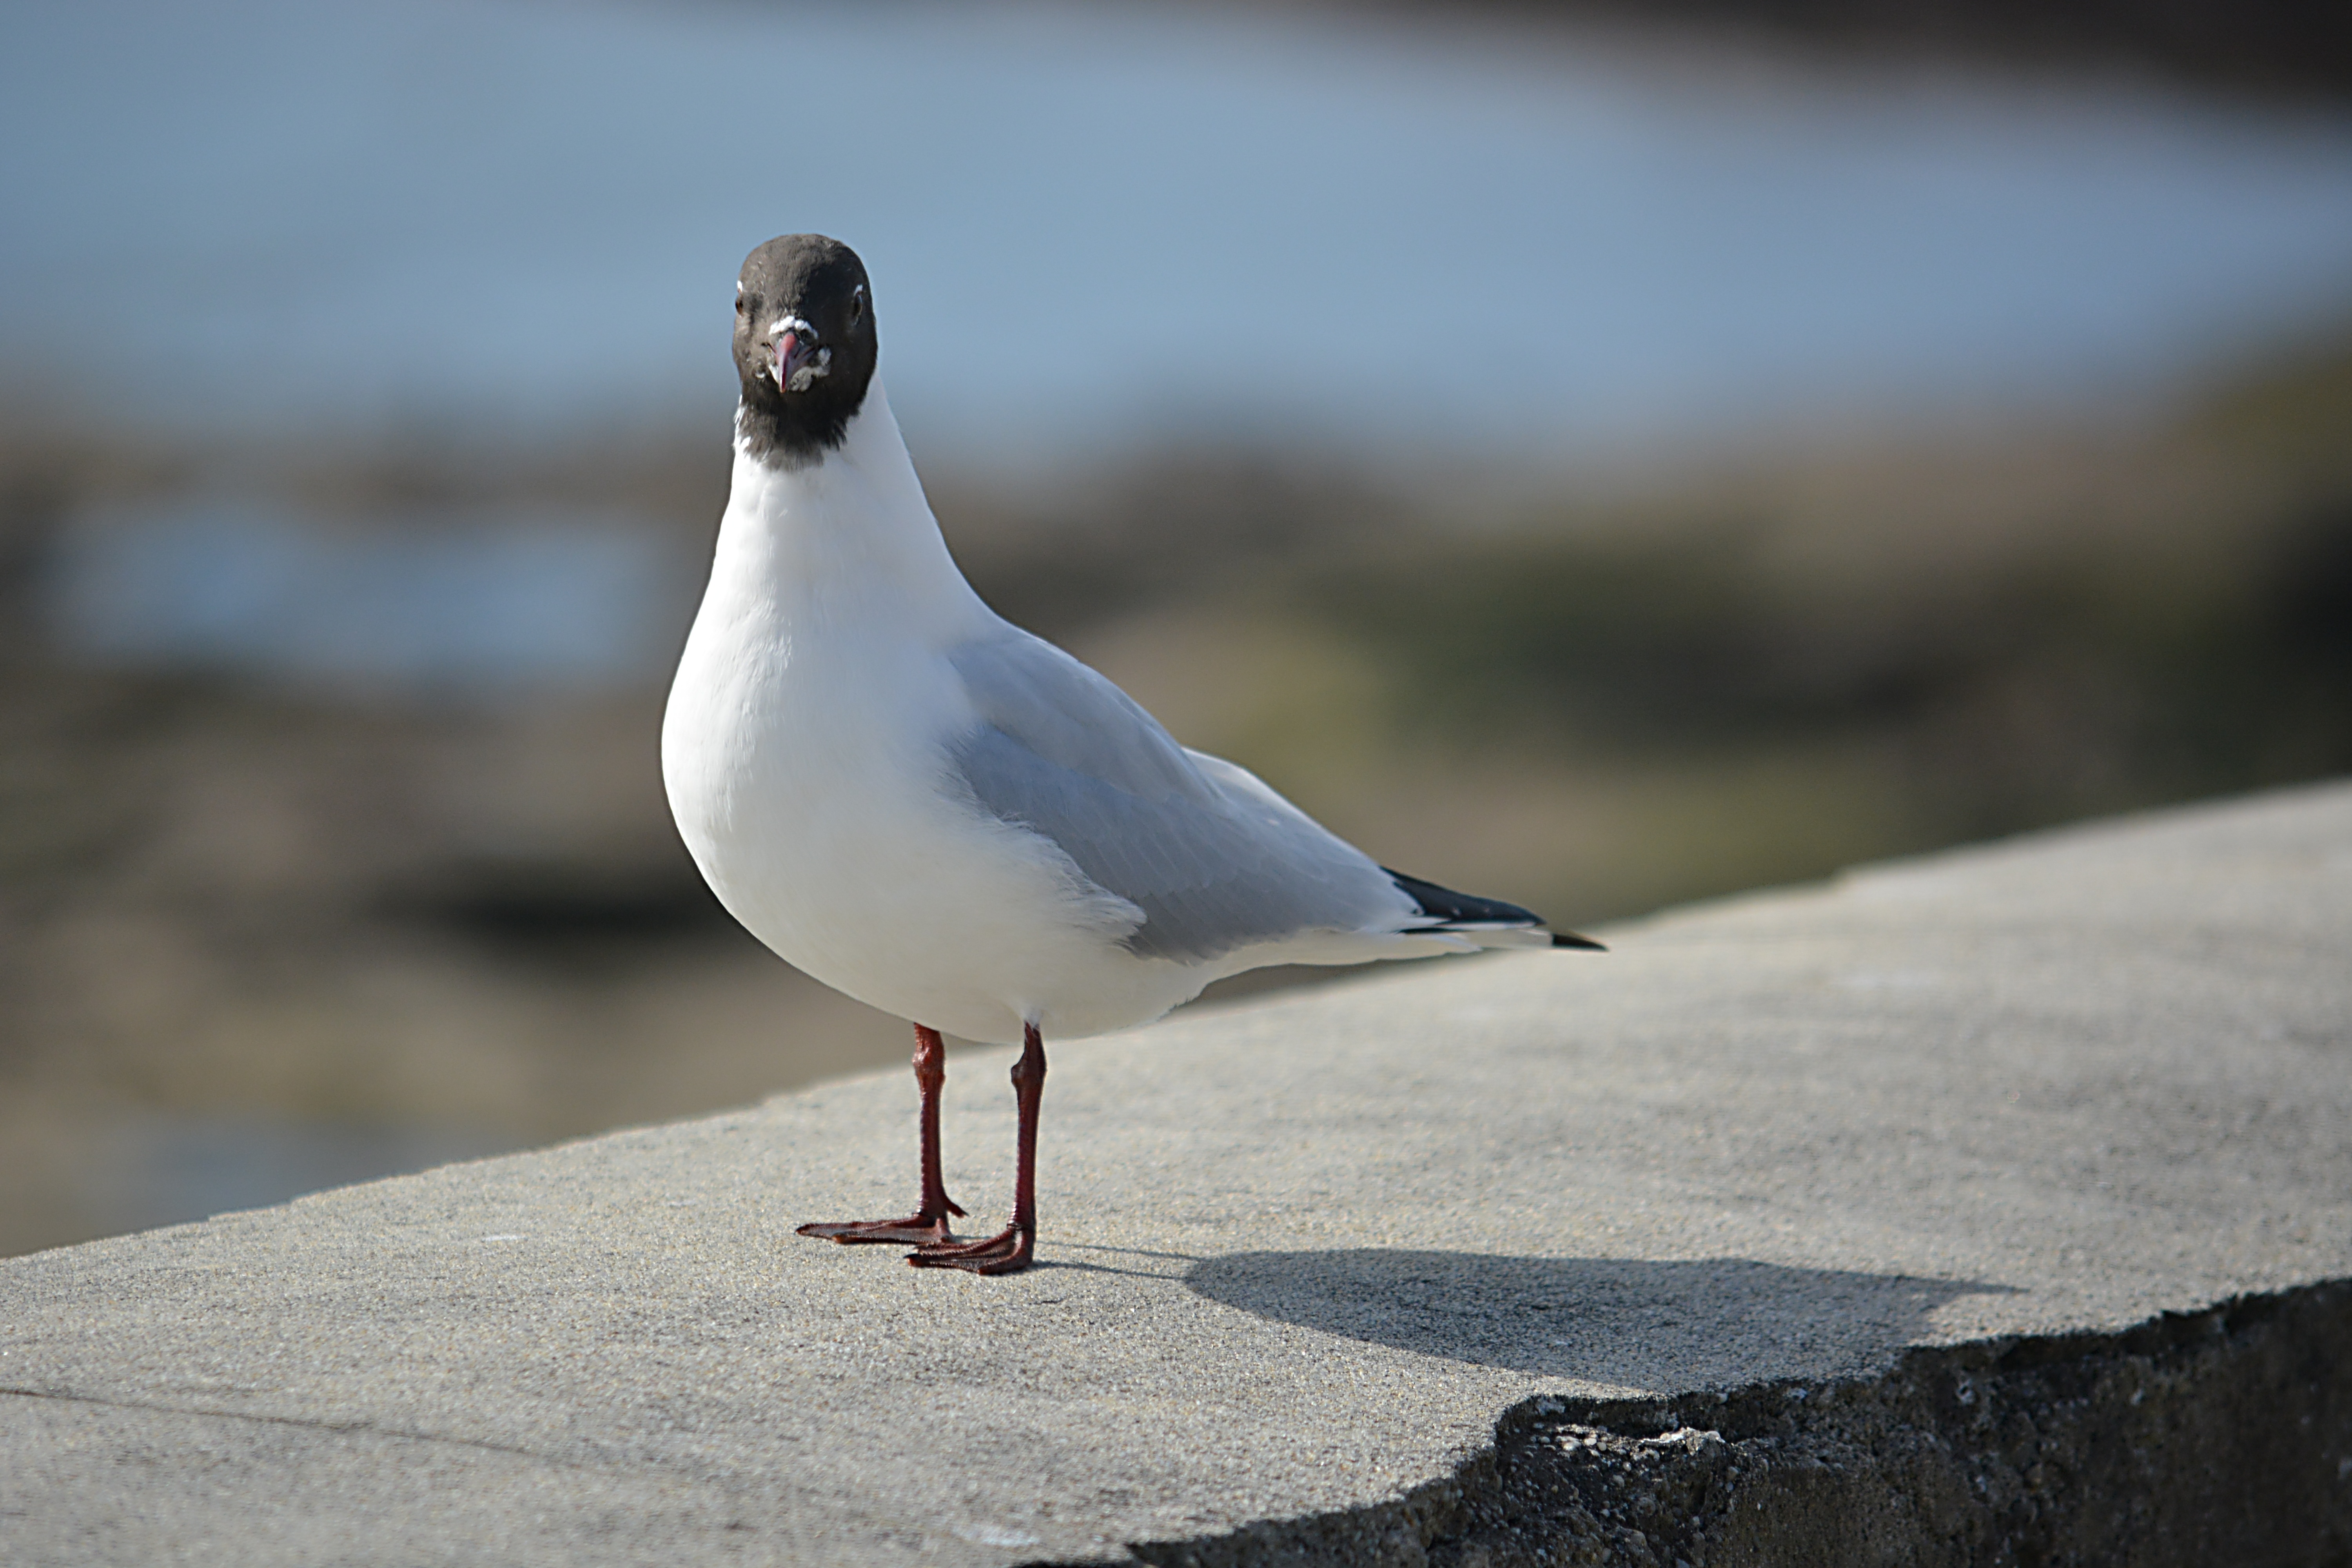
sea, water, nature, bird, white, animal, seabird, seagull, wildlife, wild, gull, beak, fauna, sea bird, plumage, ornithology, animals, vertebrate, tern, charadriiformes, european herring gull